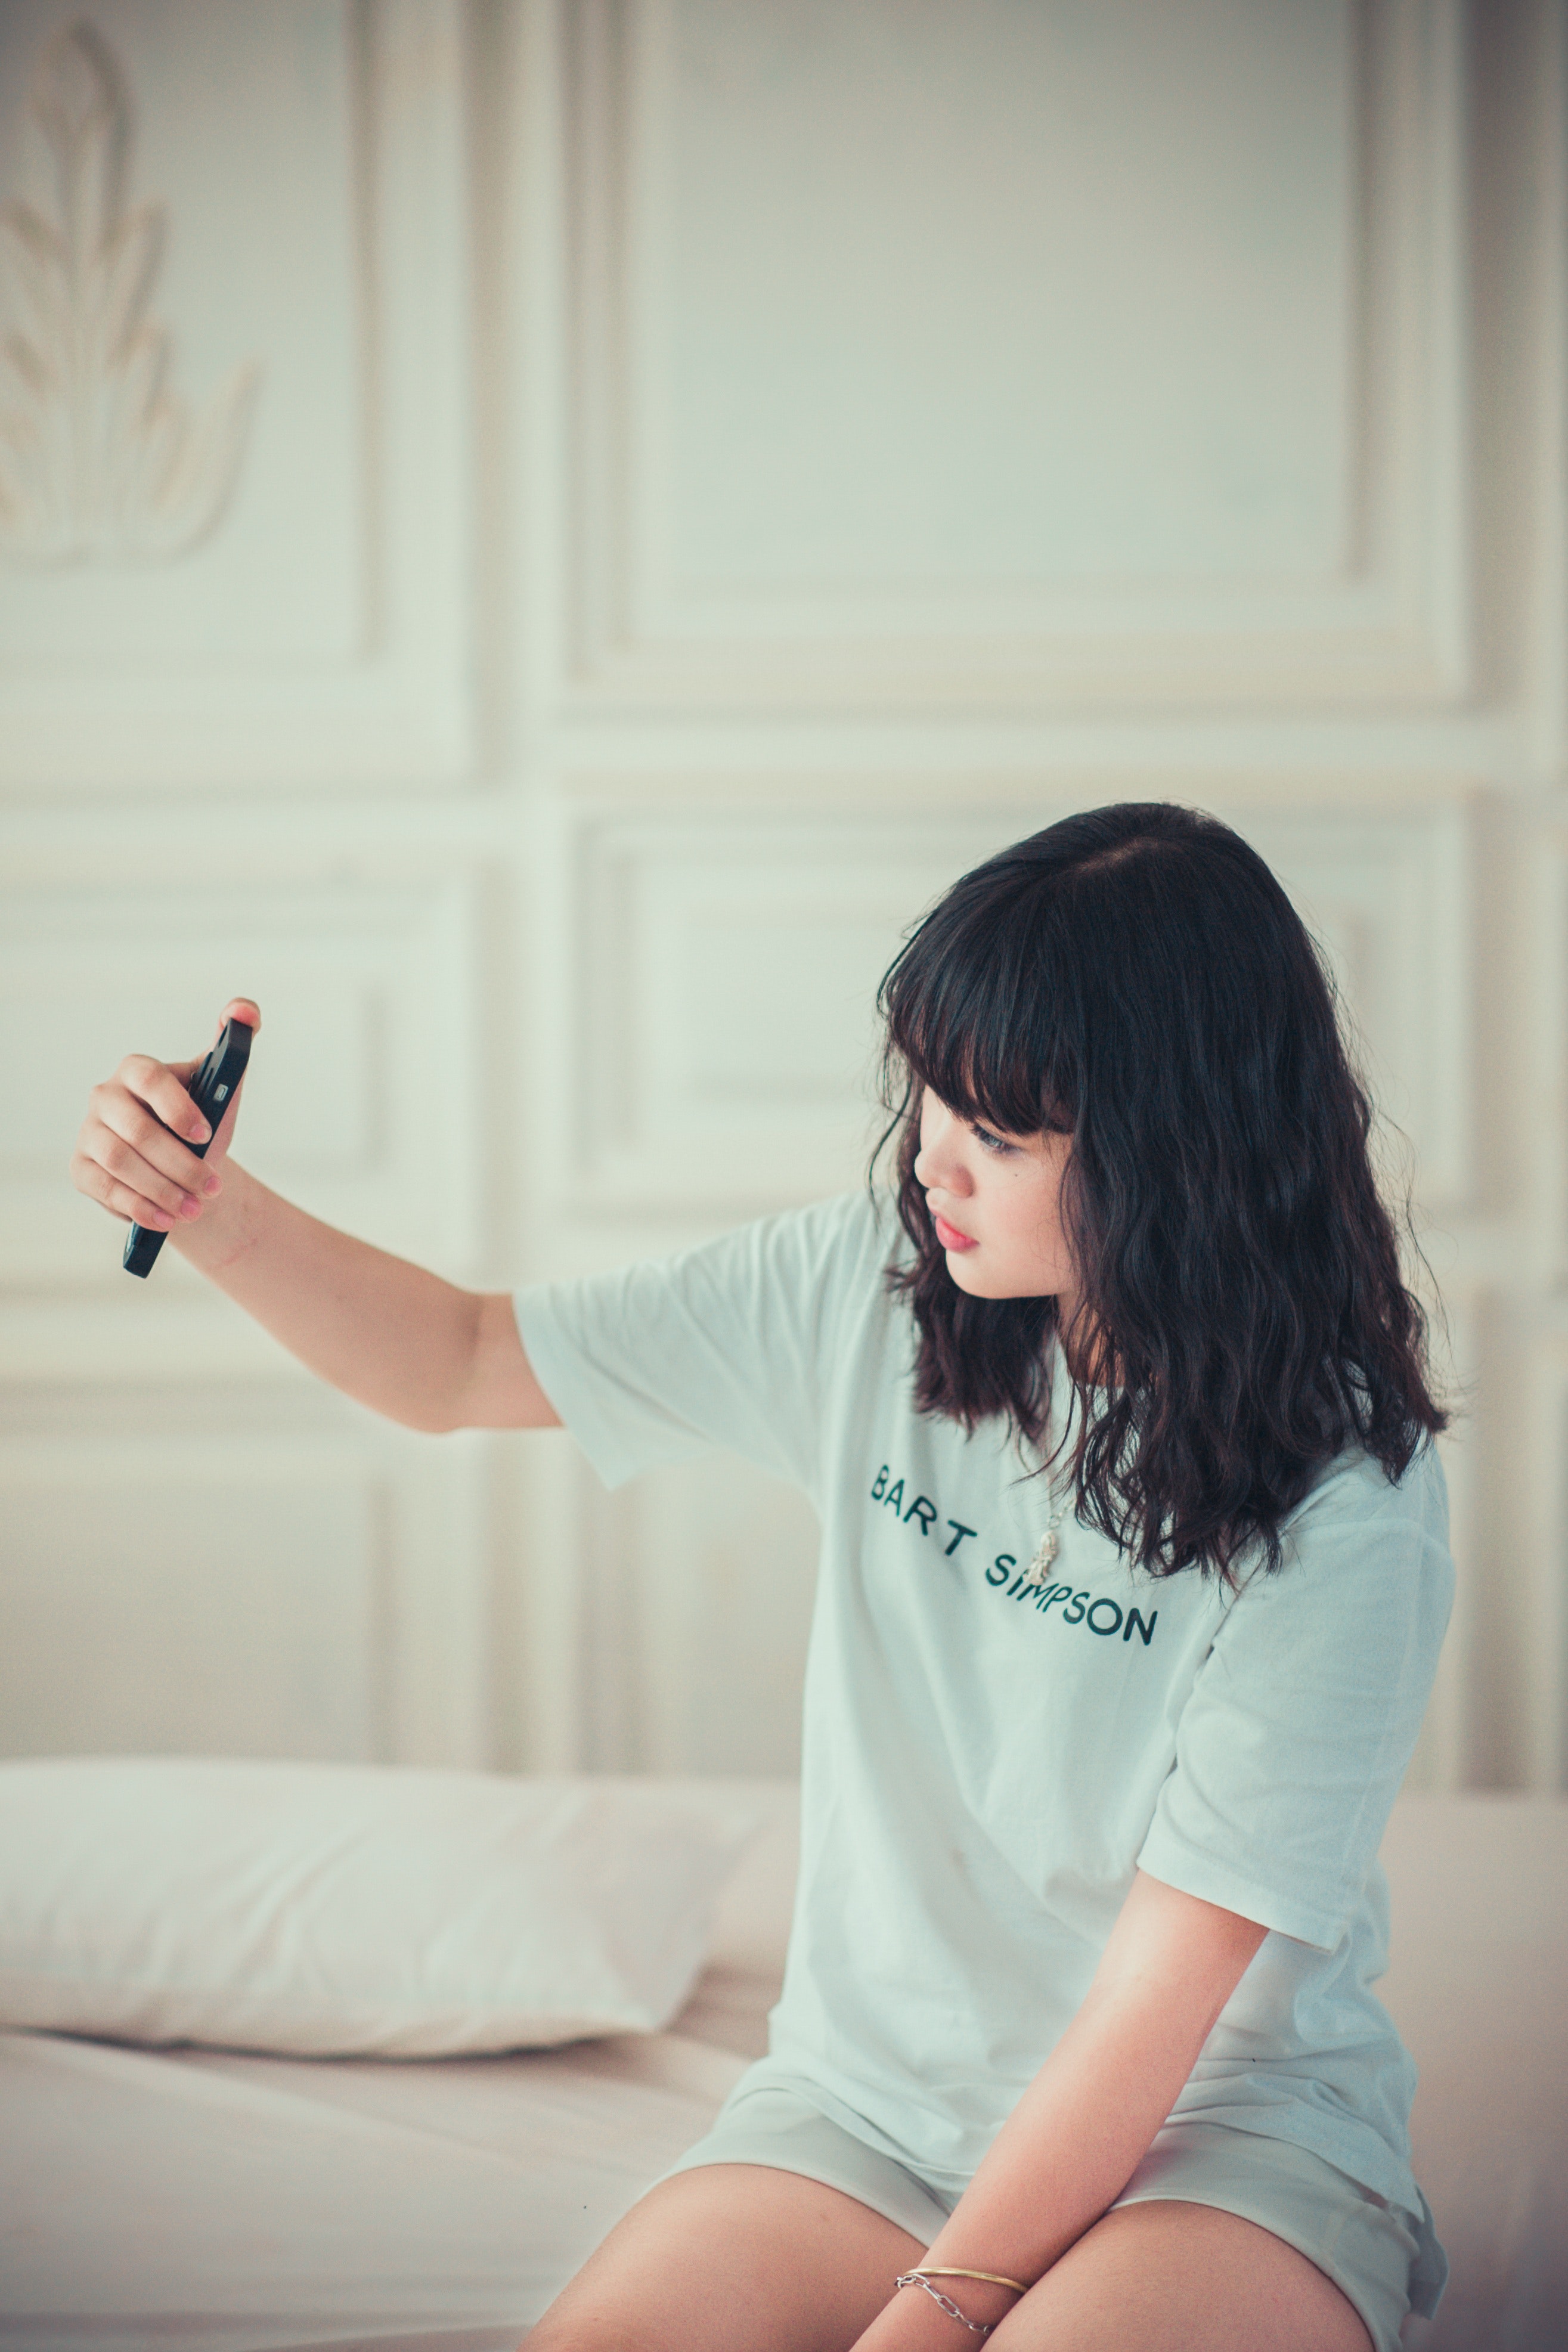
hair, white, skin, shoulder, beauty, pink, leg, human leg, hairstyle, arm, joint, sitting, hand, room, long hair, photography, technology, electronic device, brown hair, black hair, selfie, human body, thigh, finger, knee, neck, elbow, eyelash, ear, gadget, abdomen, photo shoot, happy, furniture, waist, top, t shirt